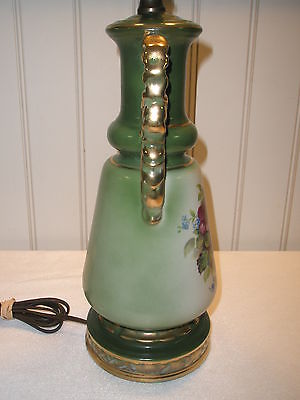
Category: lamp